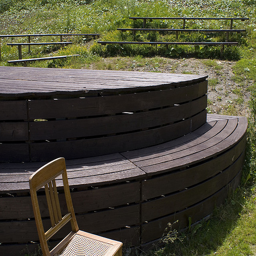
The side view of a center staged and a chair next to it.
A wooden chair next to a wooden stage outside.
A chair sitting next to a wooden platform in the middle of a field.
A chair sits in the grass next to a wooden stage.
A chair next to a stage with some bleachers.